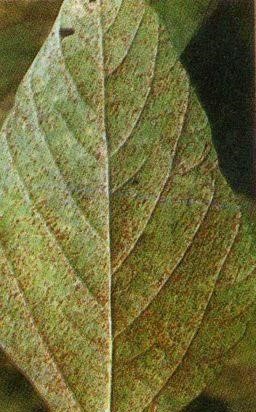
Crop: unknown
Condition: bean_bean_rust